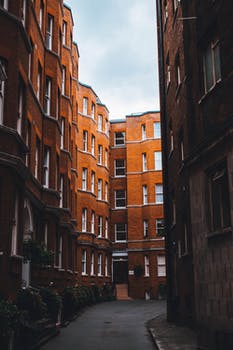
Label: No Watermark